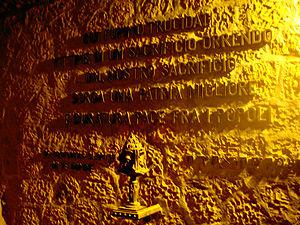
Renato Guttuso est un peintre italien, représentant du réalisme pendant les périodes fasciste et républicaine de l'histoire italienne contemporaine.